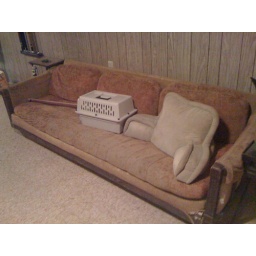
40 yr Old red couch in basement